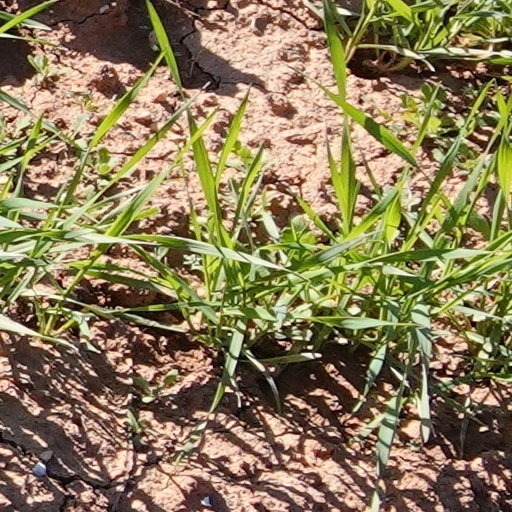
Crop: wheat